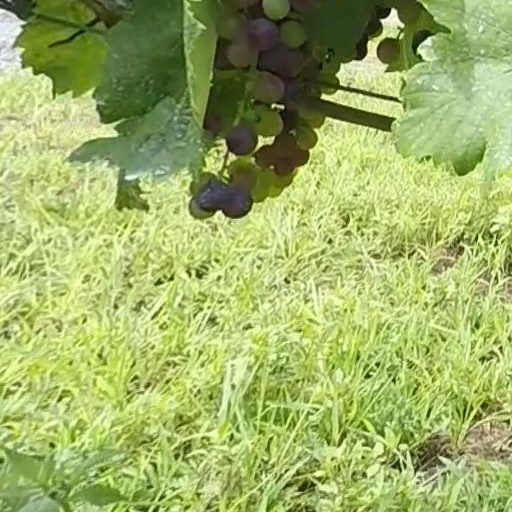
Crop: grape